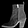
Label: Ankle boot